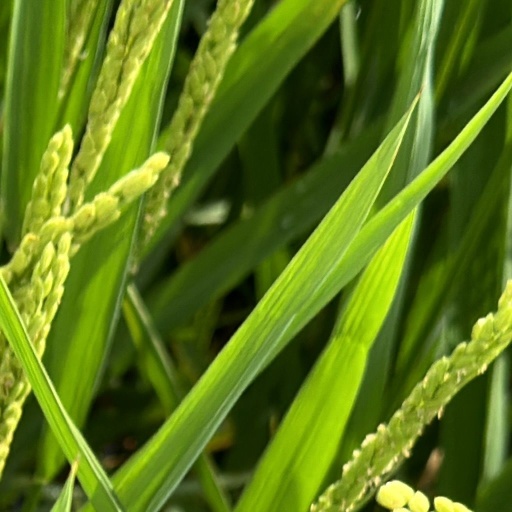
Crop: rice